Colour Catcher

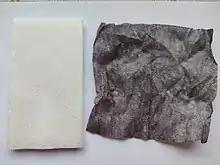
A similar product before and after use

Colour Catcher products are claimed to prevent colour runs in washing machine cycles and allow coloured and whites to be washed together without incurring colour run accidents. It is sold in packets of 10-20 paper-like sheets that are intended to absorb the excess dyes released during the washing process by garments. There are several other products that are named Colour Catcher, including an oxi-action stain remover and a sheet that is claimed to restore and maintains clothes' whiteness.